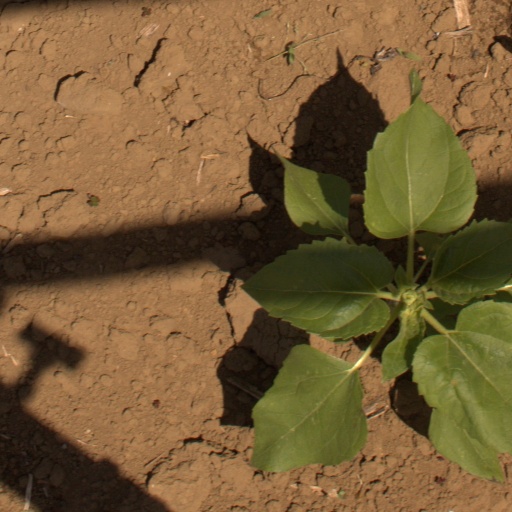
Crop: Jerusalem artichoke